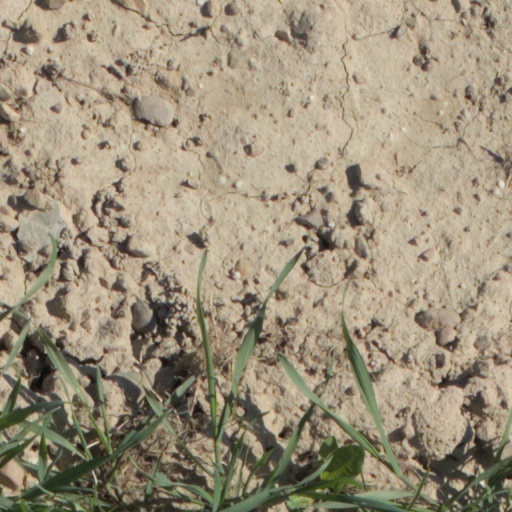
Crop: wheat